Collegio Teutonico

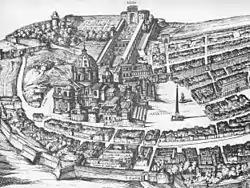
The college in 1593

The Collegio Teutonico (German College), historically often referred to by its Latin name Collegium Germanicum, is one of the Pontifical Colleges of Rome. The German College is the Pontifical College established for future ecclesiastics of German nationality. It is divided into two separate colleges; the Pontificio Collegio Teutonico di S. Maria dell’ Anima and the Collegio Teutonico del Campo Santo.